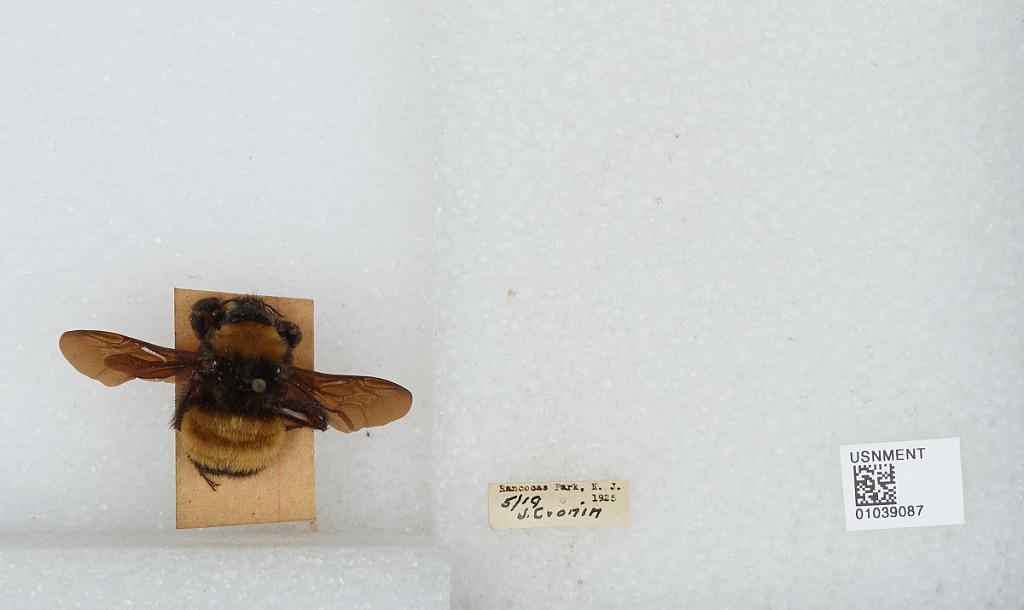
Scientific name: Bombus (Fervidobombus) pensylvanicus pensylvanicus (De Geer)
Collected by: J. Cronin
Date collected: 1925-5-19
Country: United States
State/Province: New Jersey
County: Burlington
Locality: Rancocas State Park
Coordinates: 39.9931, -74.8528